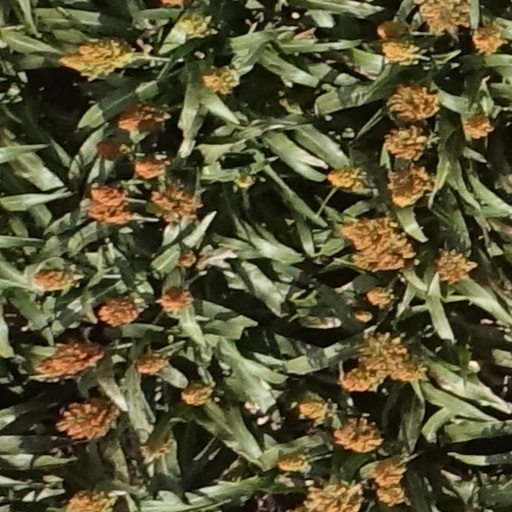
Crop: sorghum